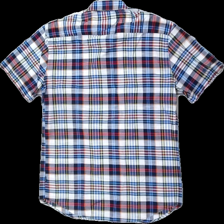
View: back
Type: T-shirt
Category: Men
Brand: Not in the list
Brand text on label: matinique
Colors: White, Black, Orange, Red, Green, Blue, Grey, Multicolor
Material: 100% bomull
Pattern: Checkered print
Cut: Regular
Size: L
Season: All
Price range: 50-100
Recommended usage: Reuse
Description: rutig t-shirt